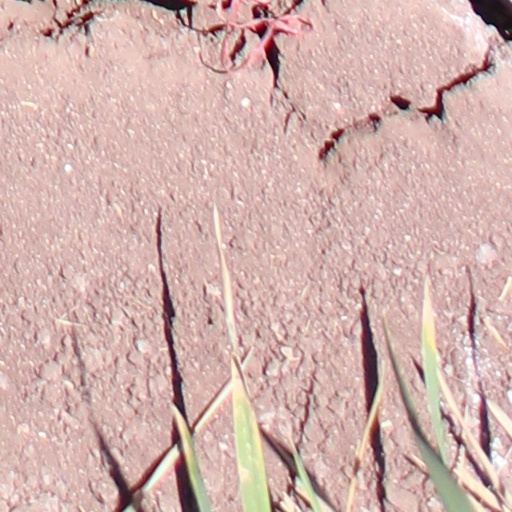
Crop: wheat